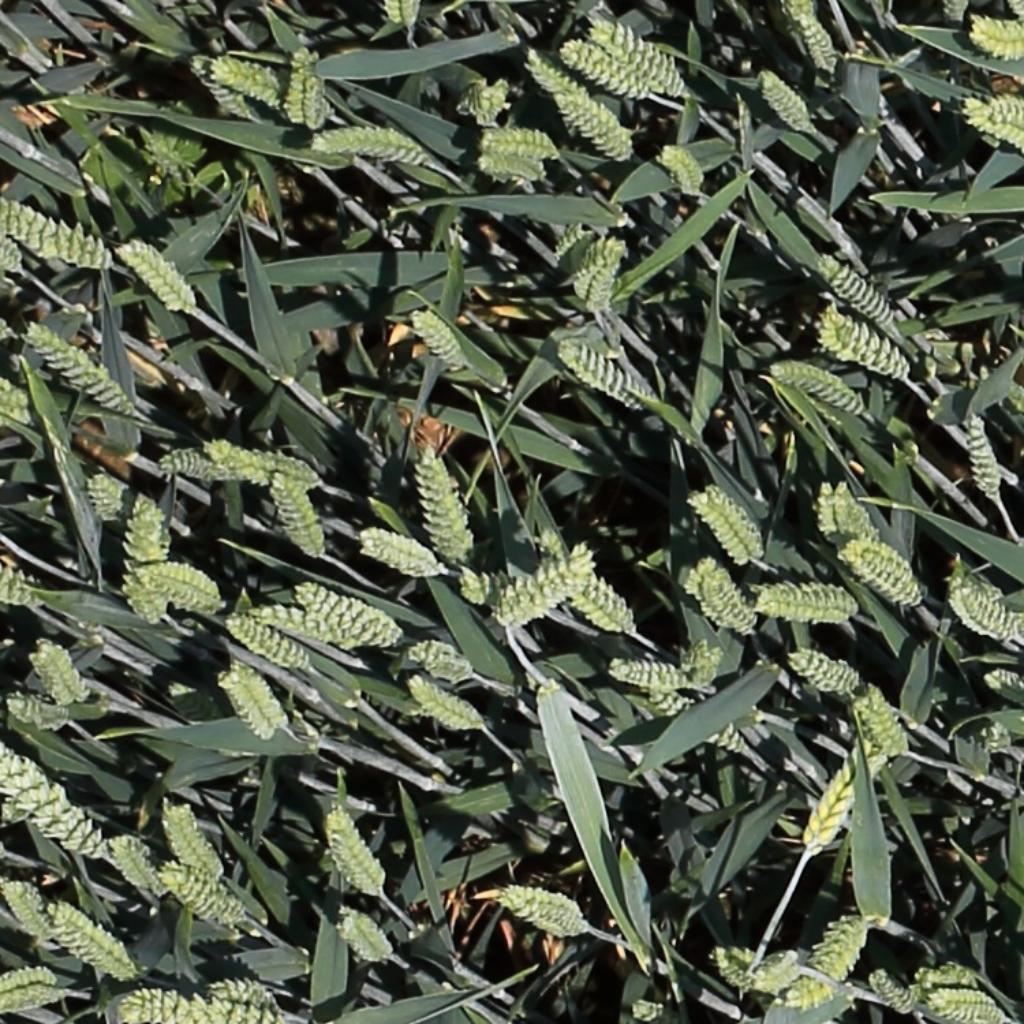
Country: Switzerland
Location: Usask
Wheat development stage: Filling